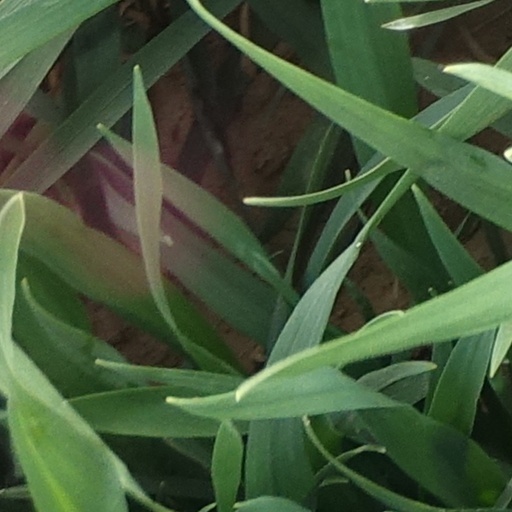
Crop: wheat